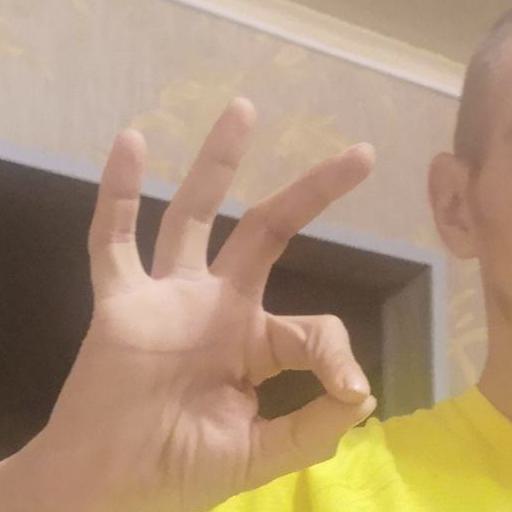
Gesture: ok